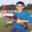
Label: boy